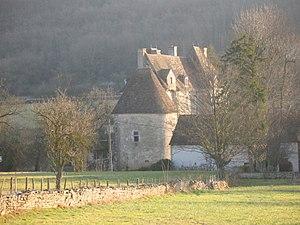
Le château de Chamilly est situé sur la commune de Chamilly en Saône-et-Loire, sur la route qui suit l'étroite vallée reliant Chagny à Aluze. L'édifice est inscrit au patrimoine des monuments historiques depuis le 16 février 2015.